Kvås (municipality)

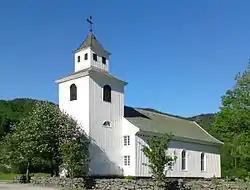
Kvås Church

The municipality of Kvås was established on 1 January 1909 when the old municipality of Lyngdal was divided into three new municipalities: Austad, Lyngdal, and Kvås (population: 736). During the 1960s, there were many municipal mergers across Norway due to the work of the Schei Committee. On 1 January 1963, Austad (population: 608) and Kvås (population: 493) were re-incorporated into the municipality of Lyngdal along with the Gitlevåg area of the neighboring municipality of Spangereid.